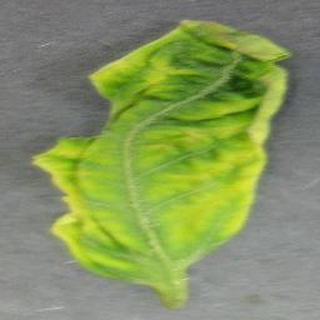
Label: tomato_yellow_leaf_curl_virus